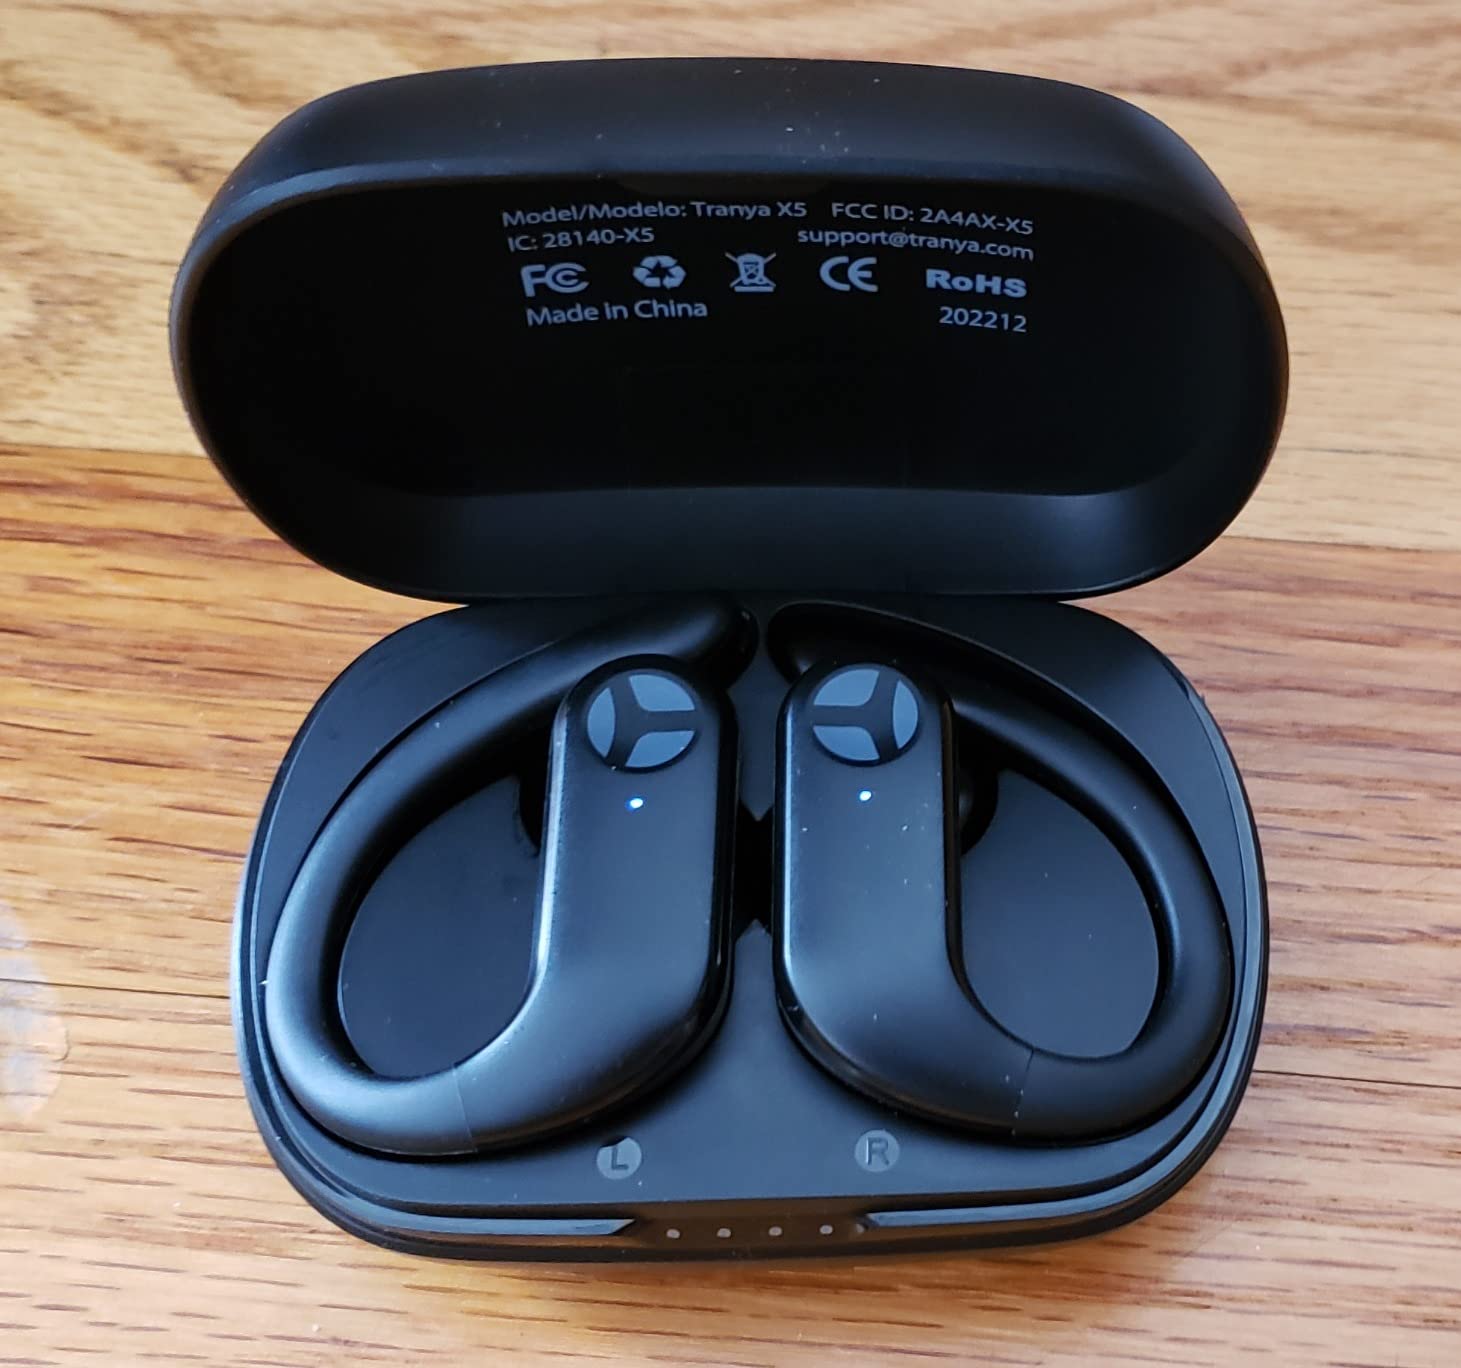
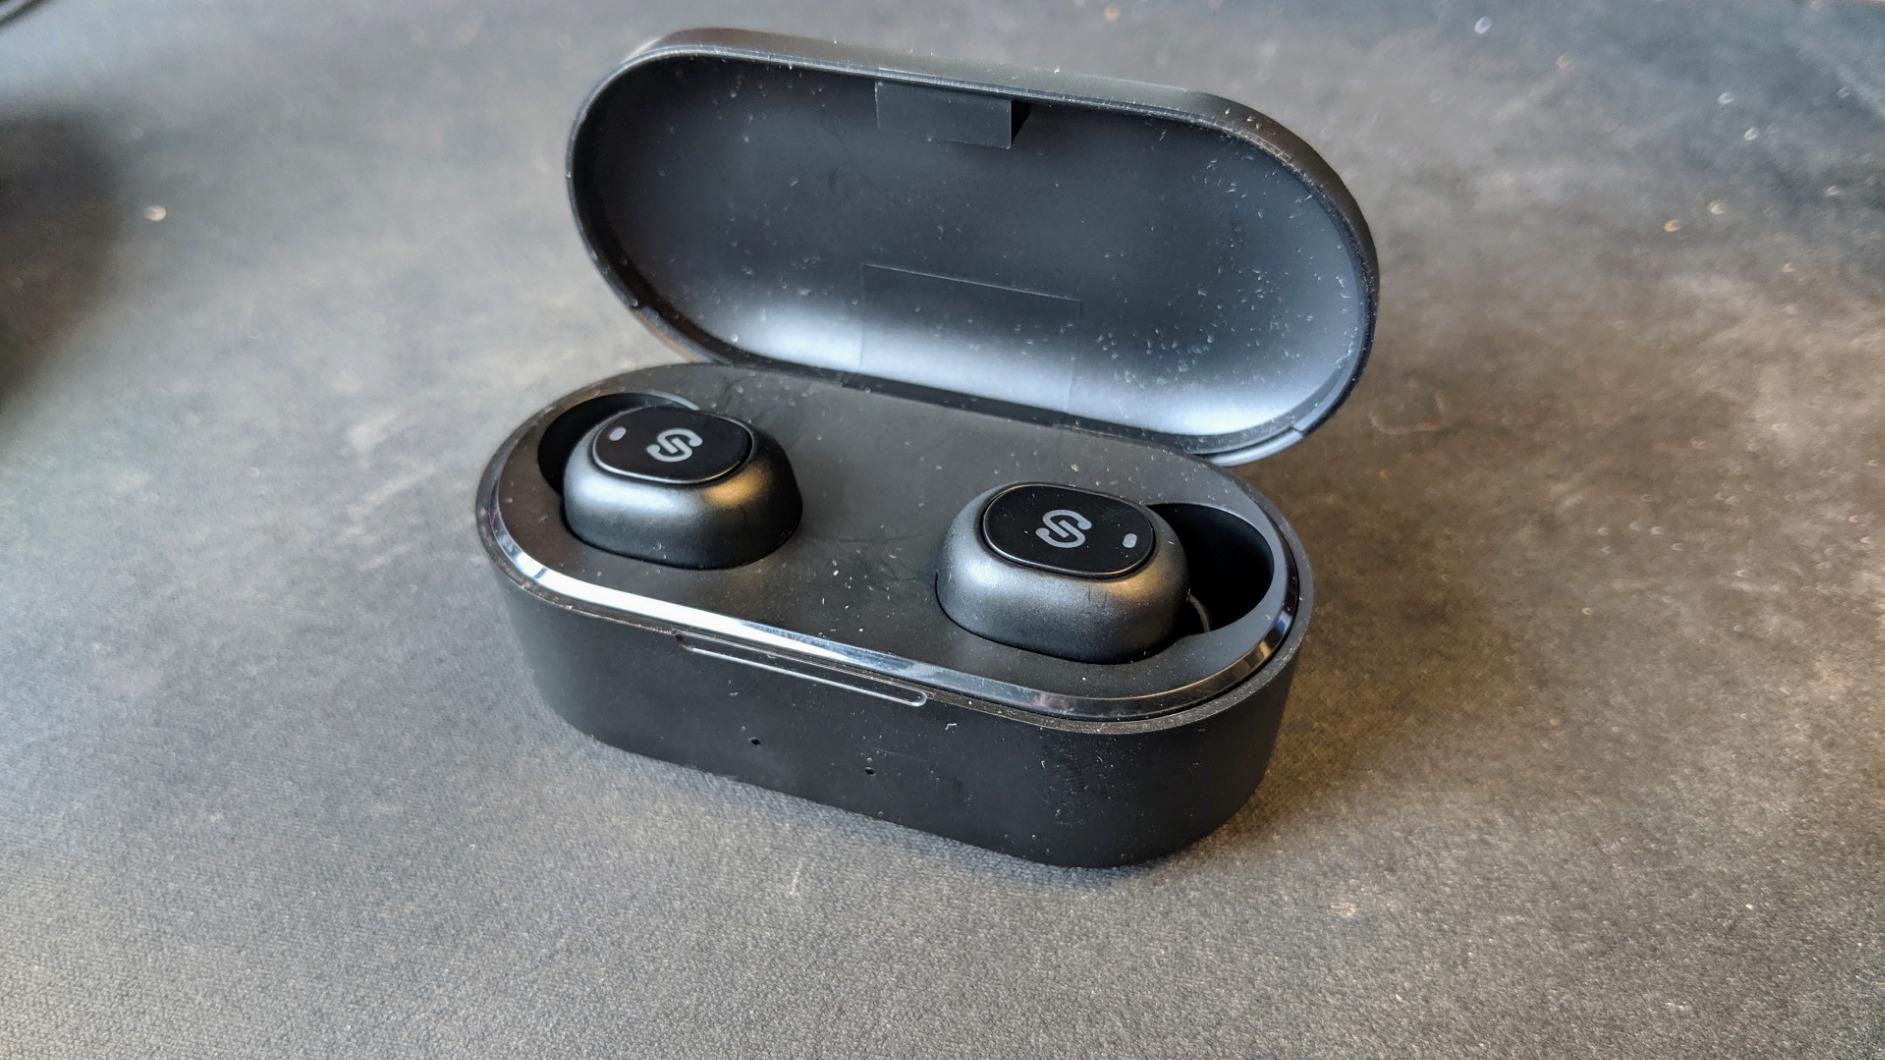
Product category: earbuds
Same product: no